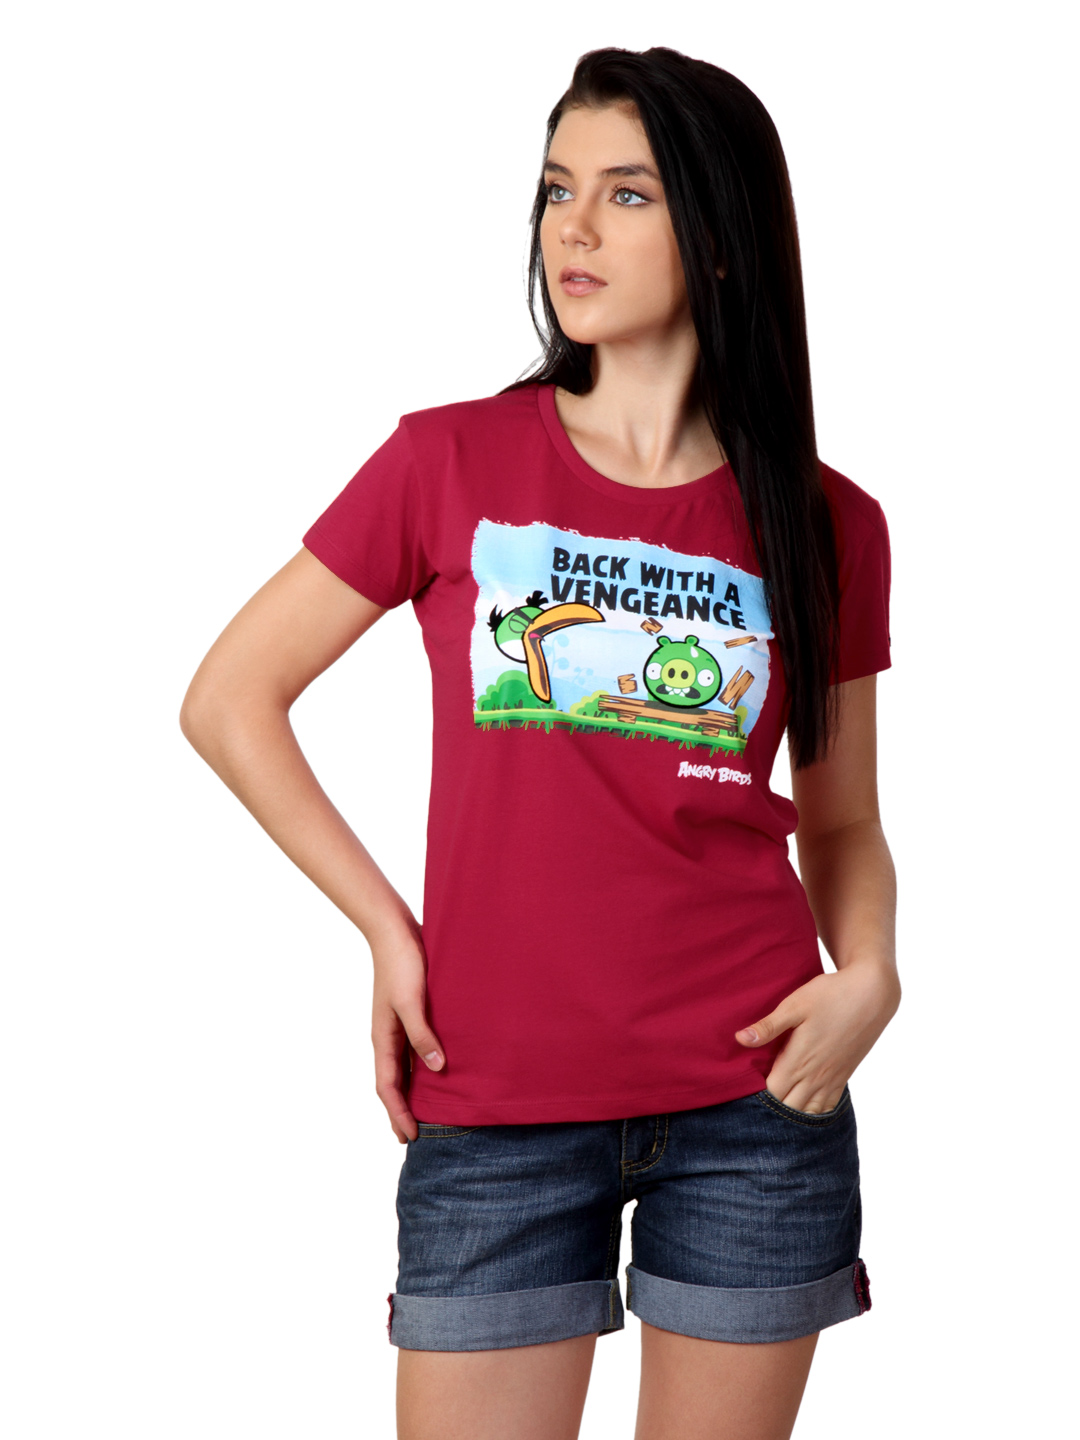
Angry Birds Women Red T-shirt
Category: Apparel / Topwear / Tshirts
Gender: Women
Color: Red
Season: Summer 2015
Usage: Casual